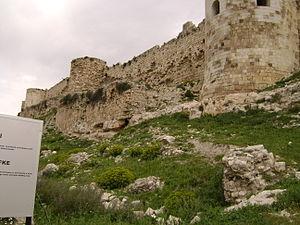
Silifke, l'ancienne Séleucie d'Isaurie, est une ville et un district du centre de la Province de Mersin, en Turquie, située à 80 km à l'ouest de la ville de Mersin.